Fortifications of Malta

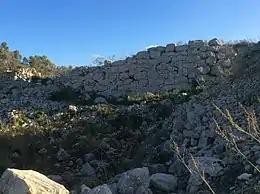
Bronze Age defensive wall at Borġ in-Nadur

The first fortifications in Malta were built during the Bronze Age. At least six sites have been identified as possible fortified settlements. The best preserved of these is the village of Borġ in-Nadur, close to the modern town of Birżebbuġa. Around 1450 BC, the inhabitants of the village built a 4.5m high D-shaped bastion to bar access to their village. The wall was built facing inland, showing that the people living in the village were more afraid of attacks from the land than from the sea.